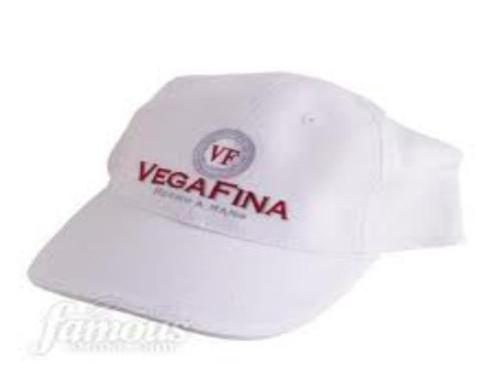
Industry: Necessities